Answer in natural language. Which object is closer to the camera taking this photo, black colour chair (highlighted by a red box) or DeskLamp (highlighted by a blue box)? Choose between the following options: DeskLamp (highlighted by a blue box) or black colour chair (highlighted by a red box)
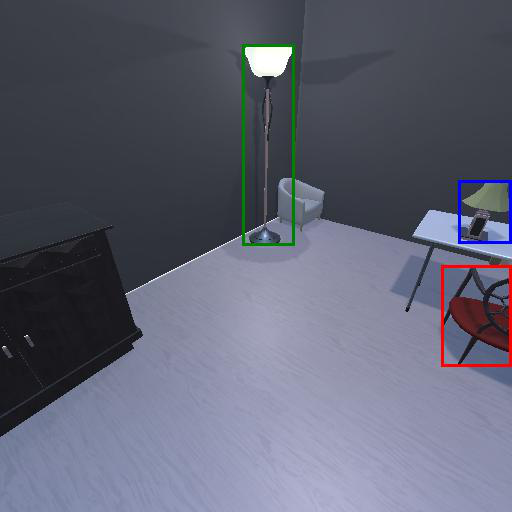
<answer>black colour chair (highlighted by a red box)</answer>